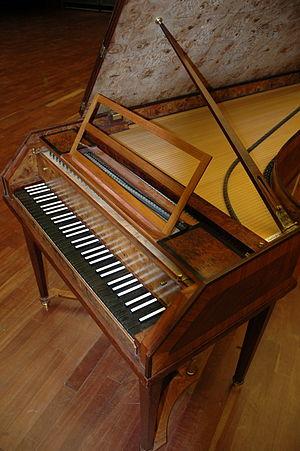
Le piano à tangentes est un instrument de musique à clavier et à cordes frappées, entre le clavicorde et le pianoforte.